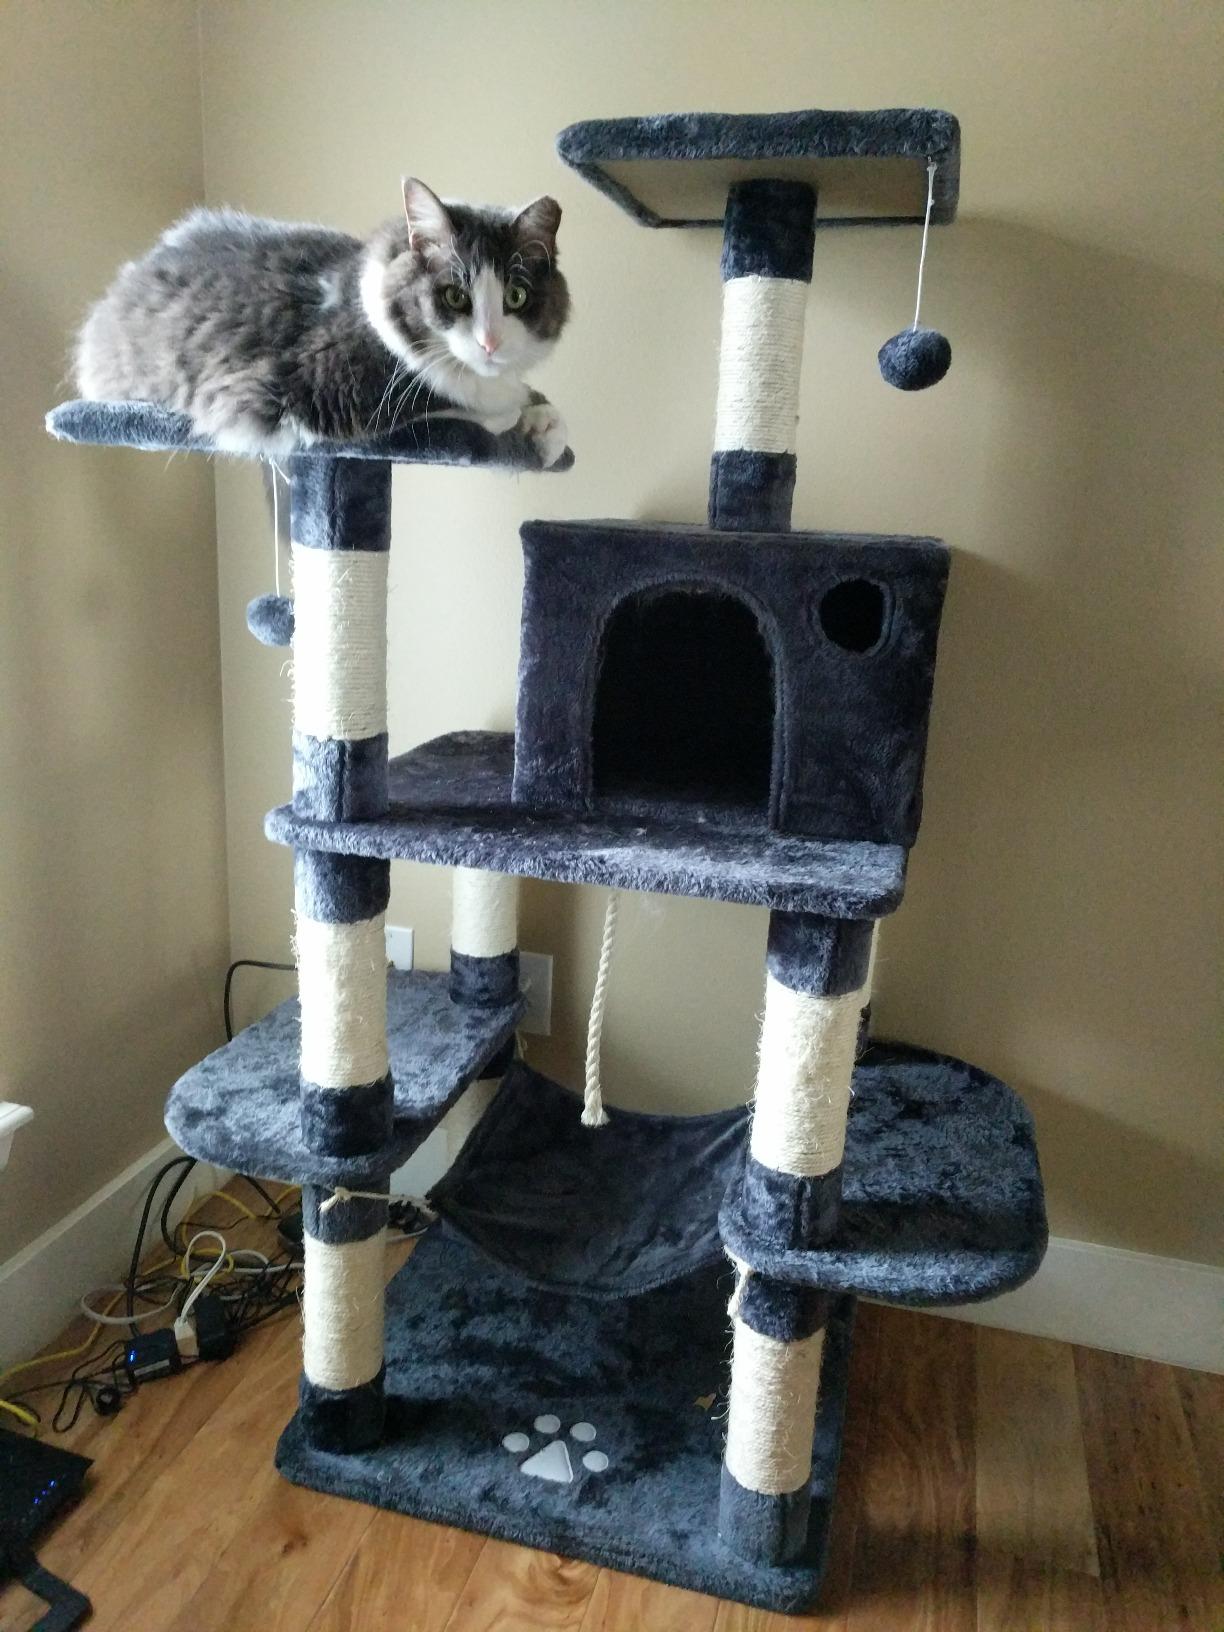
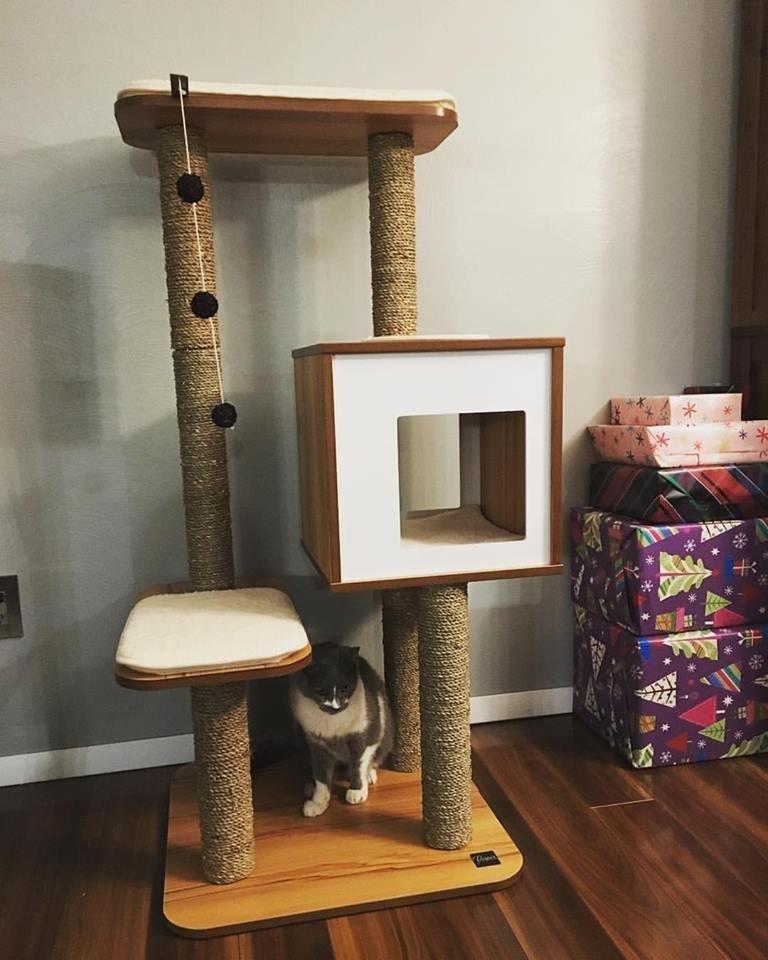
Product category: items_cat tree
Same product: no